Cochin International Airport

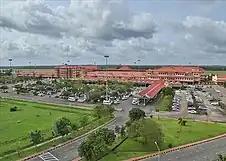
Airport present view from terminal

The air traffic control (ATC) tower is tall. Cochin ATC controls flights below an altitude of . The airport has two instrument landing systems (ILS) using distance measuring equipment (DME) which enable flights to land from both sides of the runway even in rough weather conditions. CIAL is the only airport in the country besides the airport in metros to have such a facility. The ATC uses Doppler VHF omni range I and II.